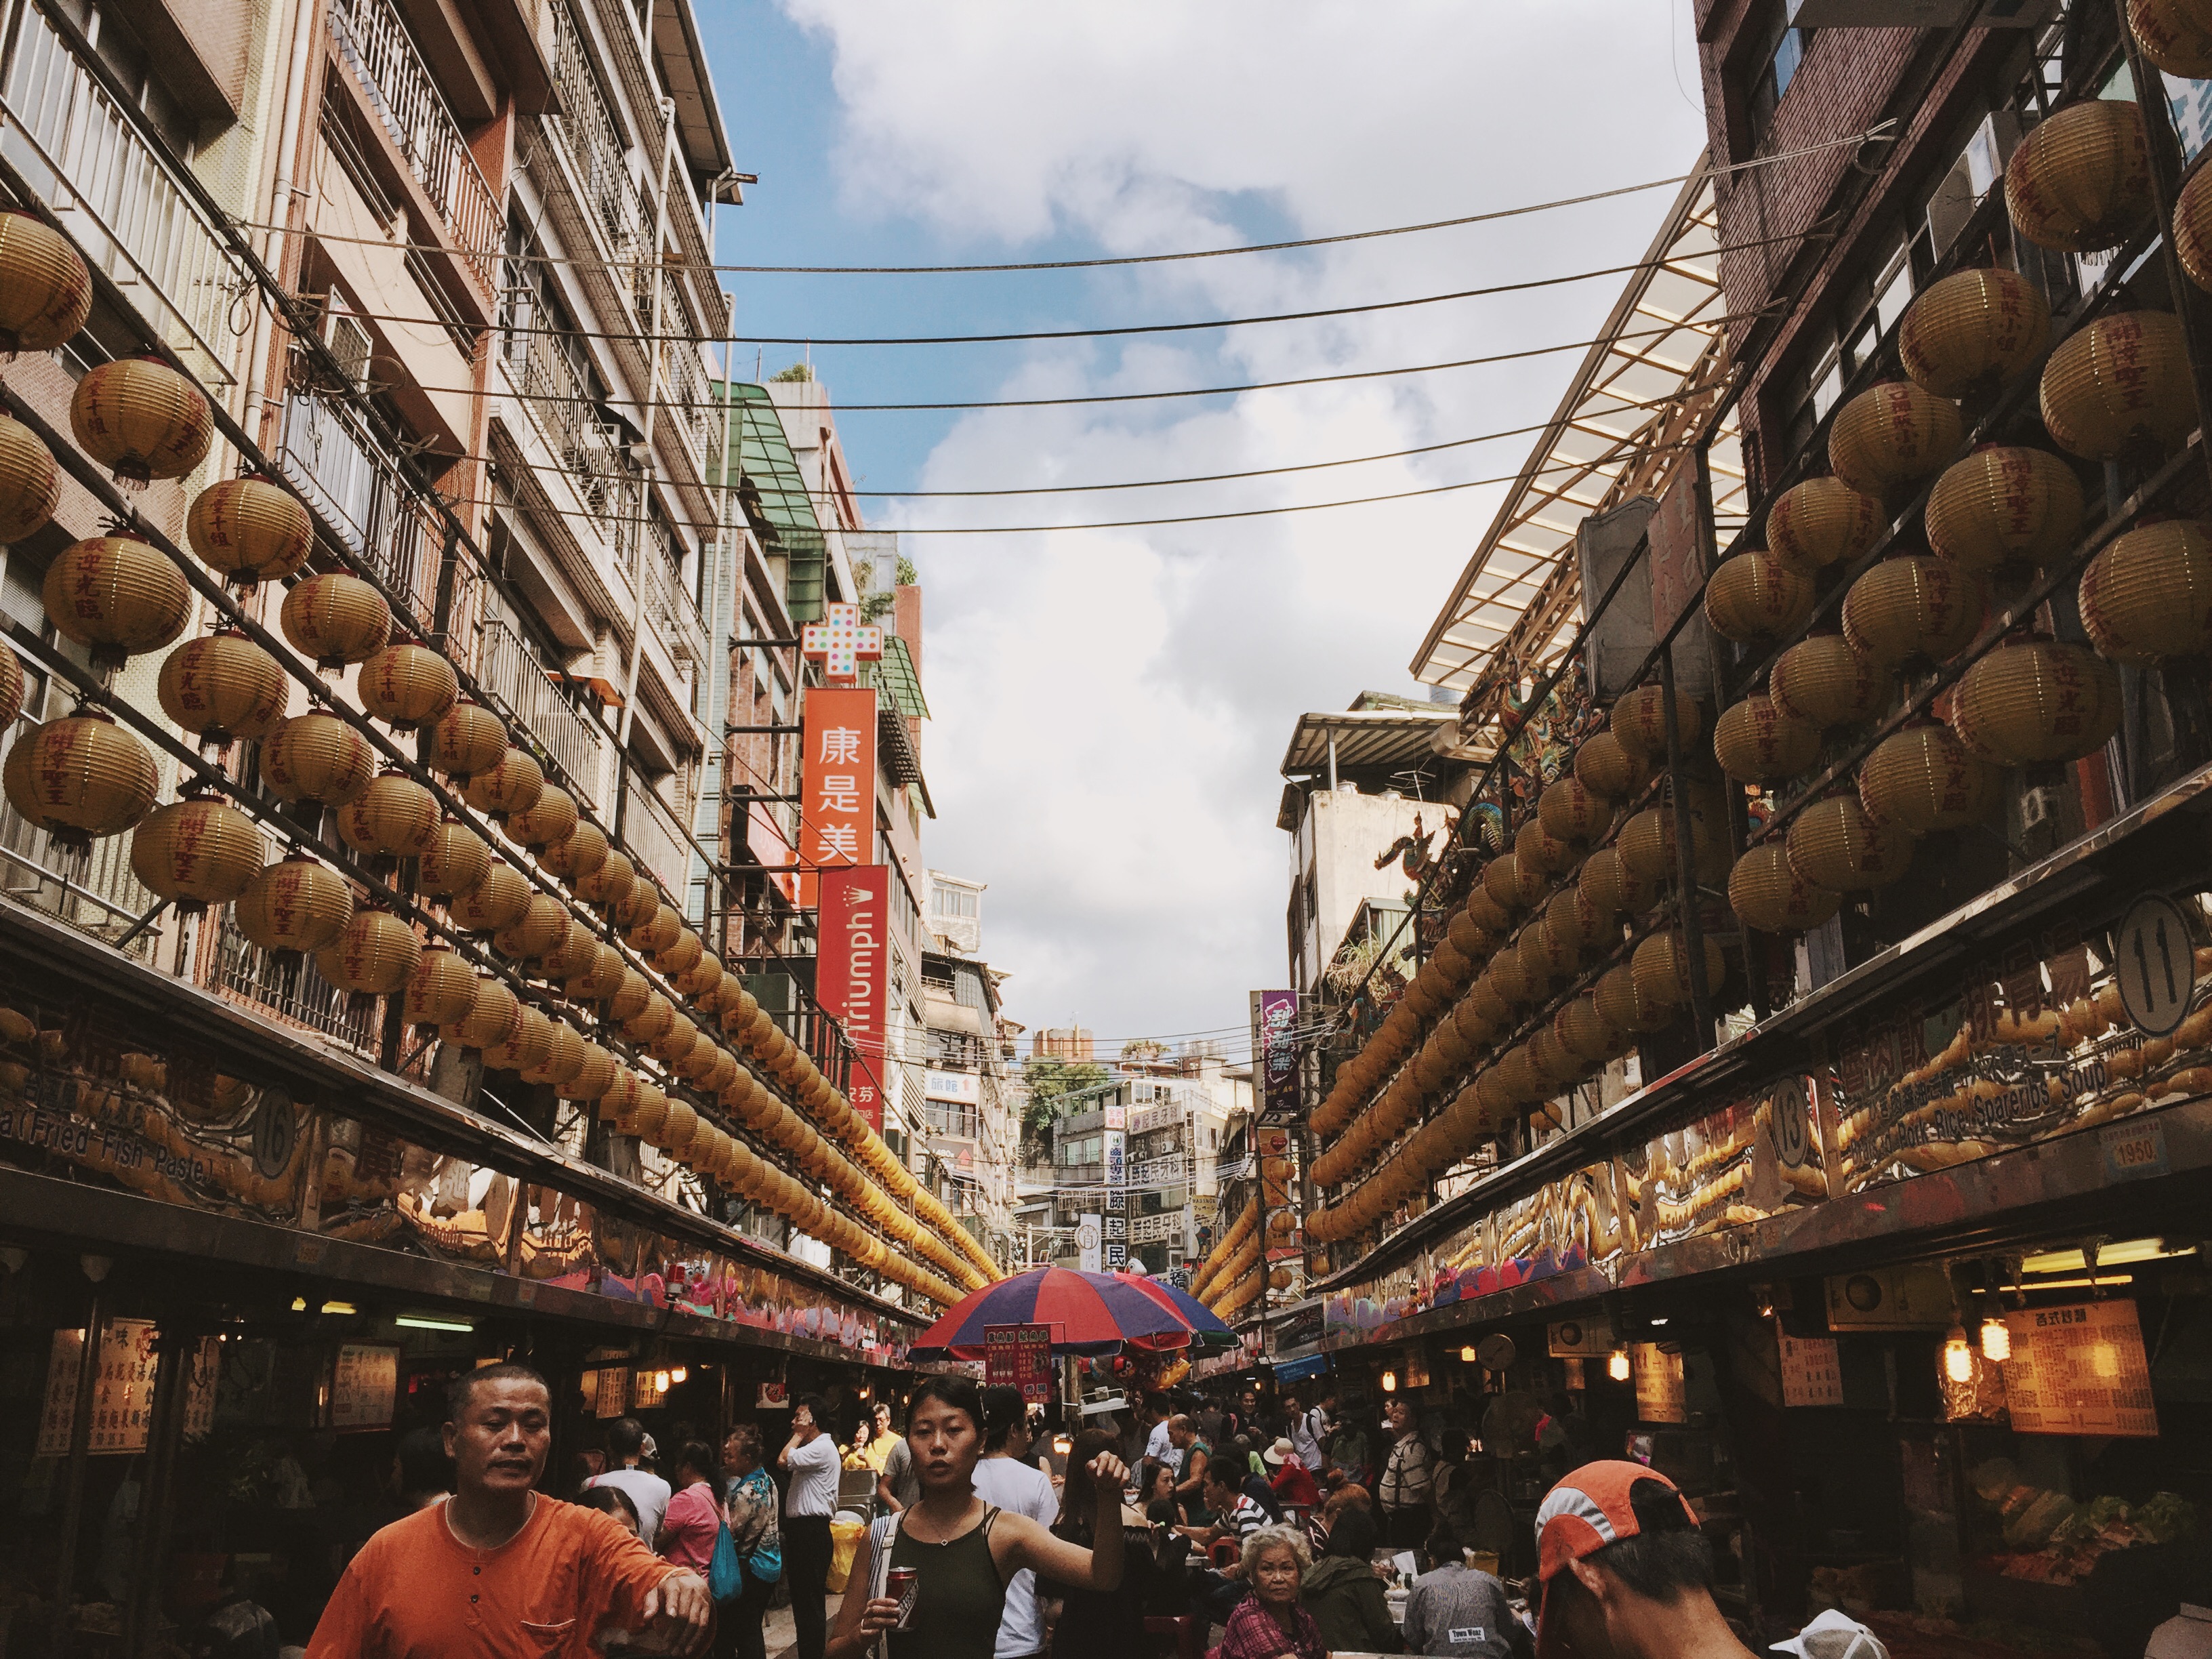
people, road, street, city, urban, crowd, cityscape, downtown, tourist, travel, asian, bazaar, market, shopping, tourism, festival, buildings, daylight, lanterns, commerce, urban area, human settlement